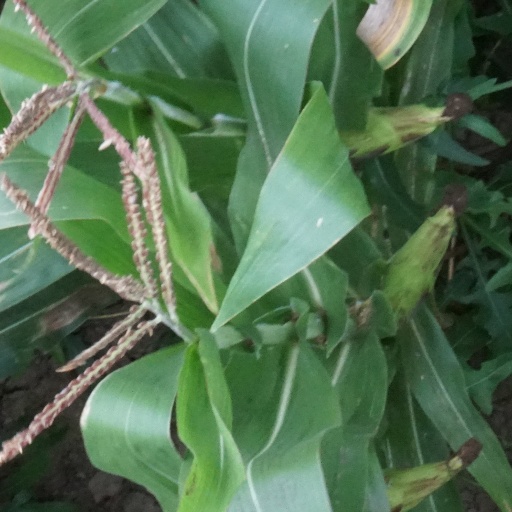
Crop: maize; corn